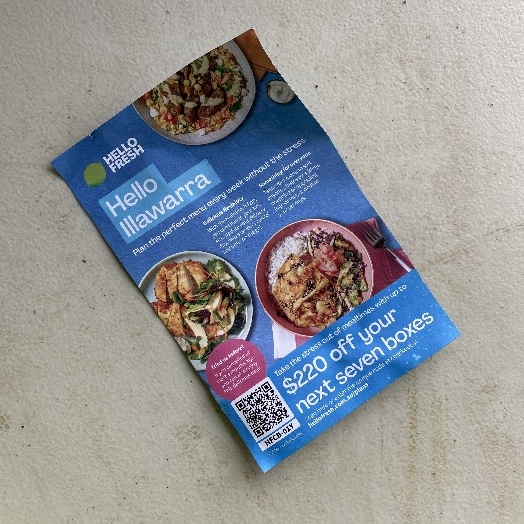
Label: Paper